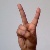
The image shows a hand gesture representing the letter 'V' in Indian Sign Language.